2011 World Championships in Athletics

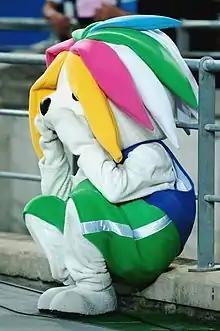
Mascot

Originally, host nation South Korea failed to win any medals at these championships, a fate shared with Sweden in 1995 and Canada in 2001. However, in 2015, South Korean athlete Kim Hyun-sub was promoted from sixth place to bronze medalist in the 20 km walk after three Russian race walkers were disqualified for doping offences.